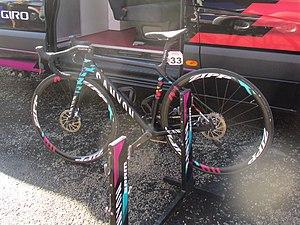
La Saison 2018 de l'équipe Canyon-SRAM Racing est la dix-septième de la formation si on considère que la structure remonte à la T-Mobile de 2002. Katarzyna Niewiadoma, mais aussi Alice Barnes et Lisa Klein, ainsi que Christa Riffel et Tanja Erath rejoignent l'équipe tandis que Lisa Brennauer, Barbara Guarischi et Mieke Kröger la quittent.